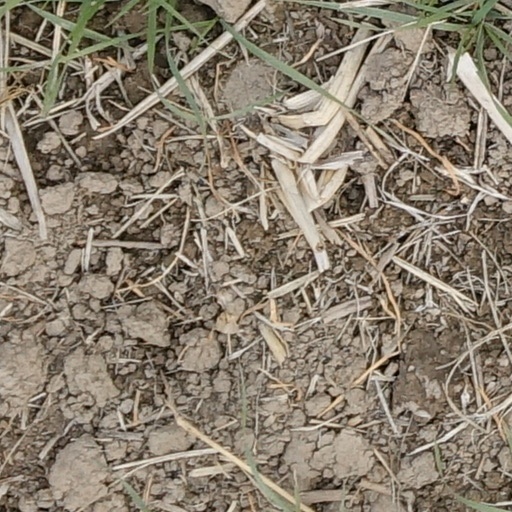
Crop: wheat